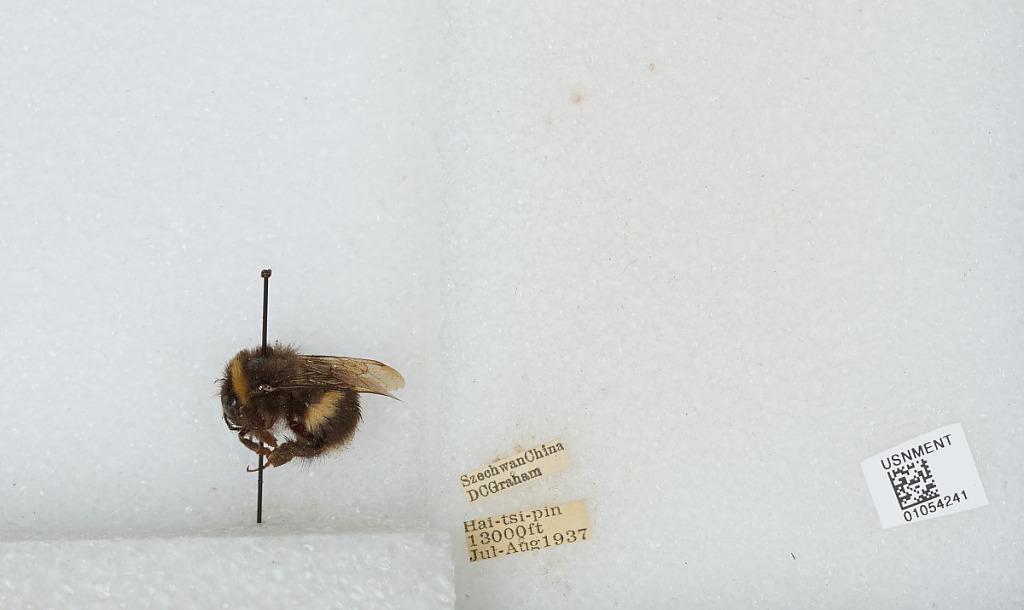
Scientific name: Bombus sp.
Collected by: D. Graham
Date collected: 1937-7-
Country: China
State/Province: Sichaun
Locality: Hai-tsi-pin